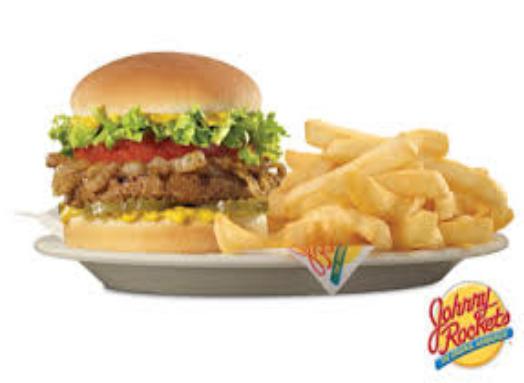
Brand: Johnny Rockets
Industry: Food